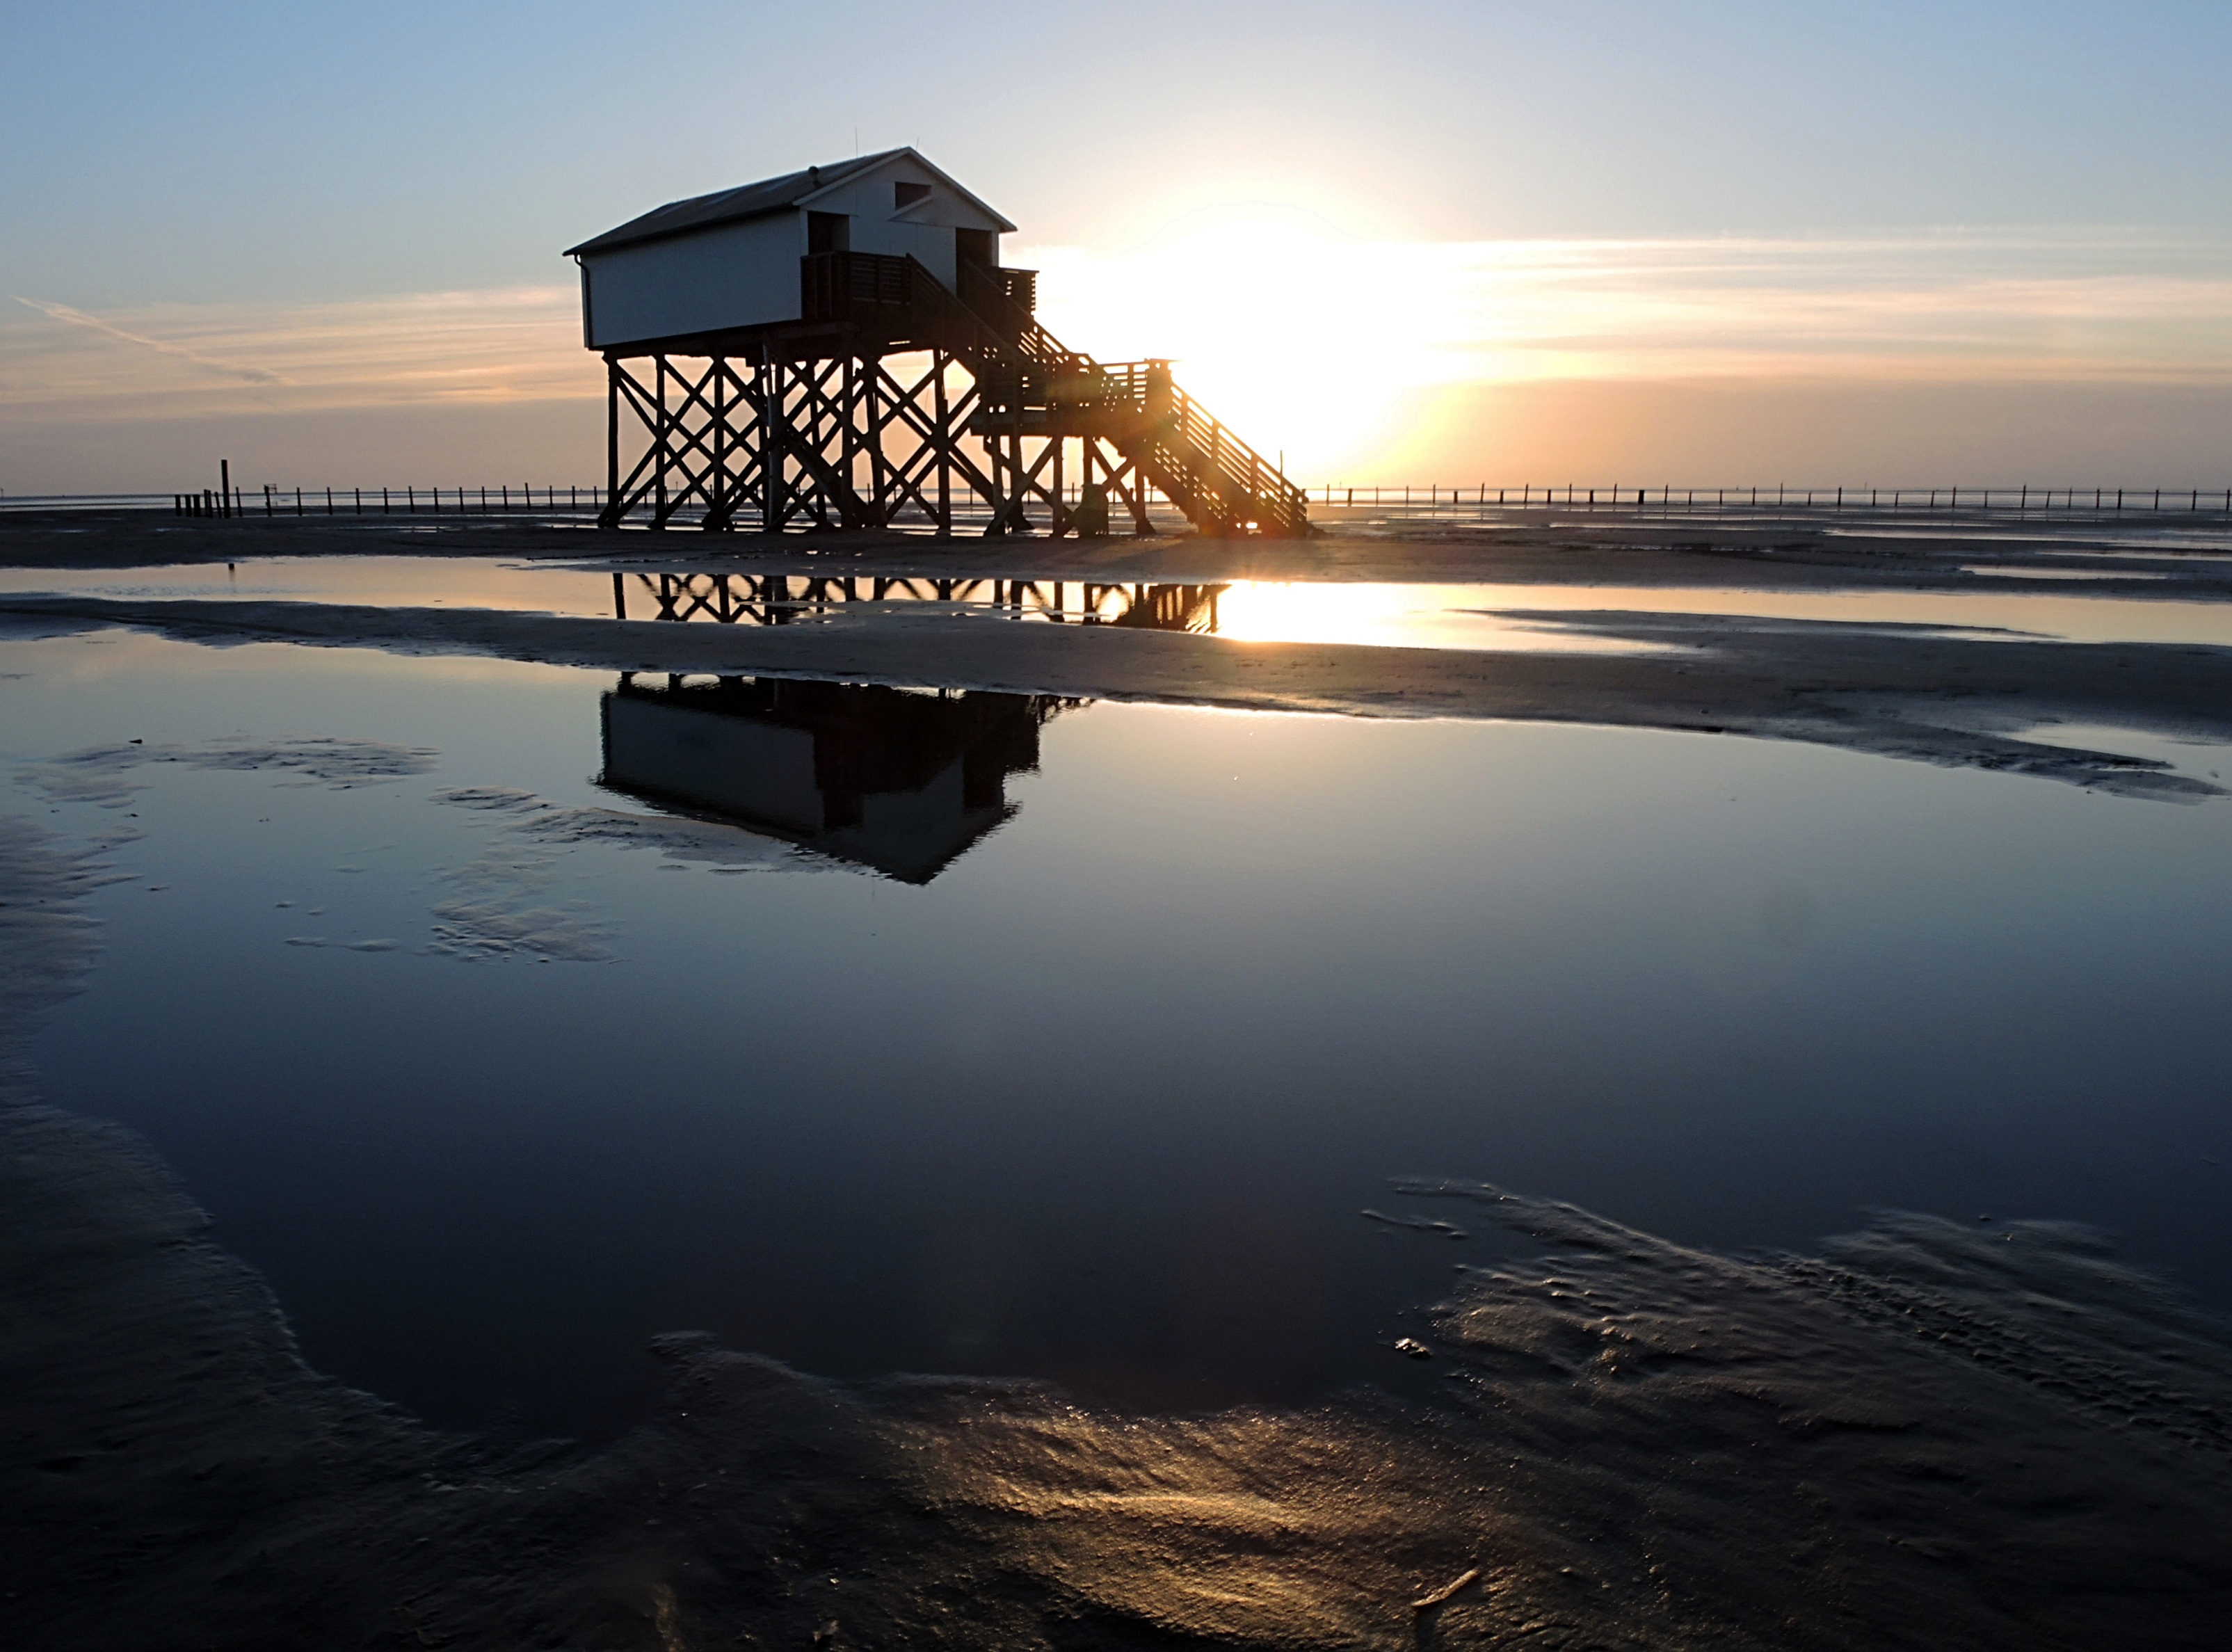
beach, sea, coast, water, ocean, horizon, sunrise, sunset, sunlight, morning, shore, wave, dawn, pier, dusk, evening, reflection, tower, holiday, bay, north sea, st peter ording, pile construction